Anglo-Scottish war (1650–1652)

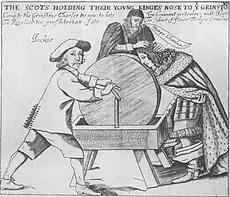

Exasperated by the duplicity of Charles I and by the English Parliament's refusal to stop negotiating with him and accept the demands of the New Model Army, the Army purged Parliament and established the Rump Parliament, which appointed a High Court of Justice to try Charles I for treason against the English people. He was convicted and on 30 January 1649 beheaded. On 19 May, with the establishment of the Commonwealth of England, the country became a republic. The Scottish Parliament, which had not been consulted before the king's execution, declared his son Charles II, King of Britain. Before they would permit him to return from exile in the Dutch Republic to take up his crown, they demanded he sign both Covenants: recognising the authority of the Kirk in religious matters, and that of Parliament in civil affairs. Charles II was initially reluctant to accept these conditions, but after Cromwell's campaign in Ireland crushed his Royalist supporters there, he felt compelled to accept the Scottish terms, and signed the Treaty of Breda on 1 May 1650. The Scottish Parliament set about rapidly recruiting an army to support the new king, and Charles II set sail to Scotland, landing on 23 June.